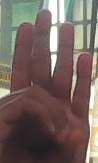
ASL sign: 0